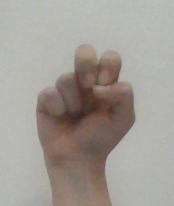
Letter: gaaf